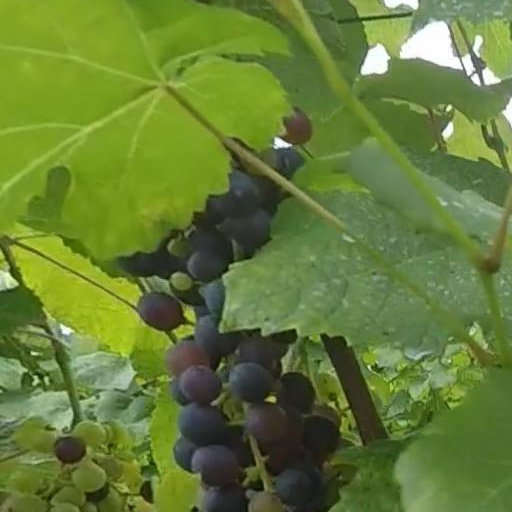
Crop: grape